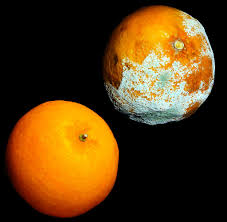
Waste category: biological